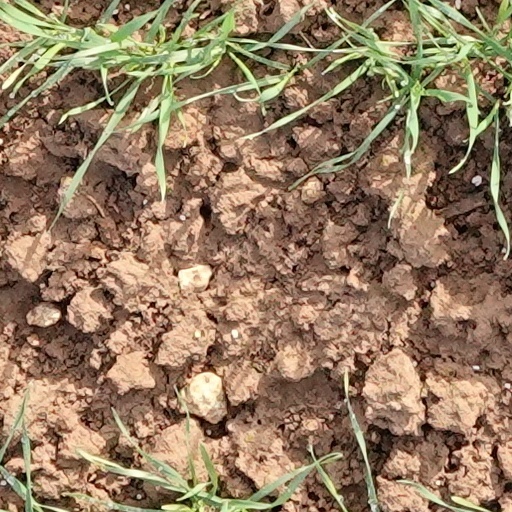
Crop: wheat